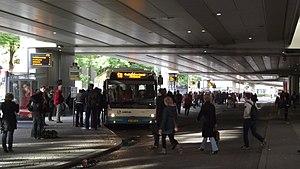
Zuidplein est une station de métro en surface de la ligne D et E du métro de Rotterdam, ainsi qu'un arrêt de bus, située dans l'arrondissement Charlois dans la partie sud de Rotterdam.